Sofiensaal

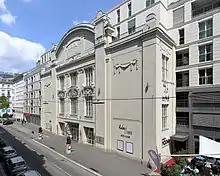
The Sofiensaal in 2017, after renovations

The Sofiensaal is a concert hall and recording venue located in Vienna, Austria. It is situated on Marxergasse, in the city's third district of Landstraße. The building burned down on 16 August 2001, but it was rebuilt and opened once again in December 2013.